Modest Stein

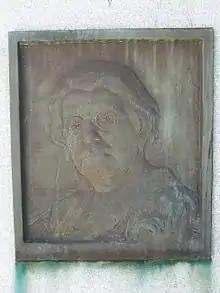
Emma Goldman's gravestone plaque, by Jo Davidson from likeness by Stein

Marcia Stein died February 5, 1927. In 1929, with his wife dead, and his daughter grown, Stein traveled to visit Berkman in Paris, and Goldman in St. Tropez, for her sixtieth birthday. In 1930, though, he refused to attend Berkman's symbolic sixtieth birthday celebration in New York (Berkman was legally barred from attending). In 1931, Stein visited the Soviet Union, which made him less sympathetic to the Bolshevik Revolution. Also in 1931 and 1932, Stein made multiple visits to southern France bringing large sums of money as gifts for Berkman and Goldman, essentially supporting them as their incomes decreased. From 1933 to 1934, Berkman refused Stein's support, but in 1935, Stein visited again, and Berkman was persuaded to accept a monthly stipend. When Berkman committed suicide in 1936, Stein continued supporting Berkman's last lover Emmy Eckstein.